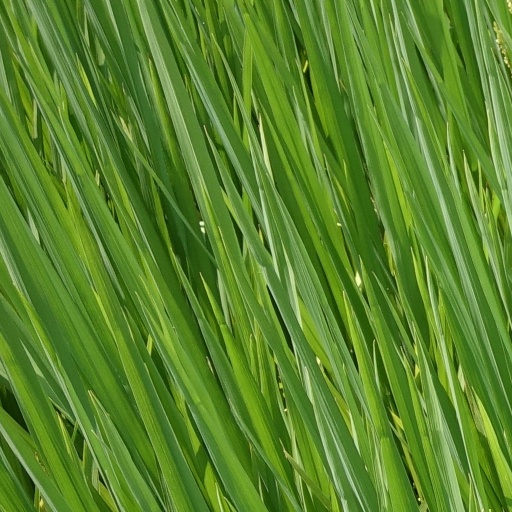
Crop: rice